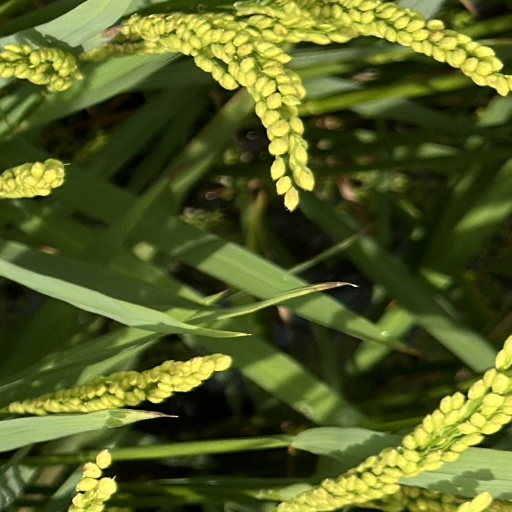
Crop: rice